2023 Memorial Cup

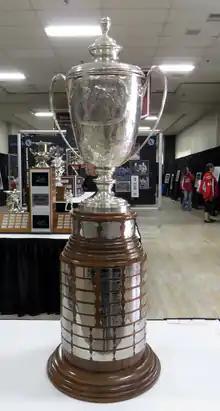
Photo of trophy

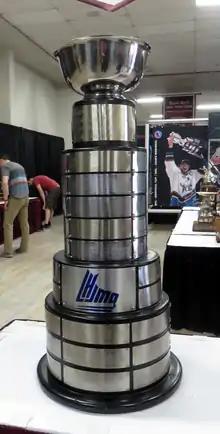
Photo of trophy

In the first two rounds seeding is determined by conference standings, and in the two final rounds seeding is determined by overall standings.